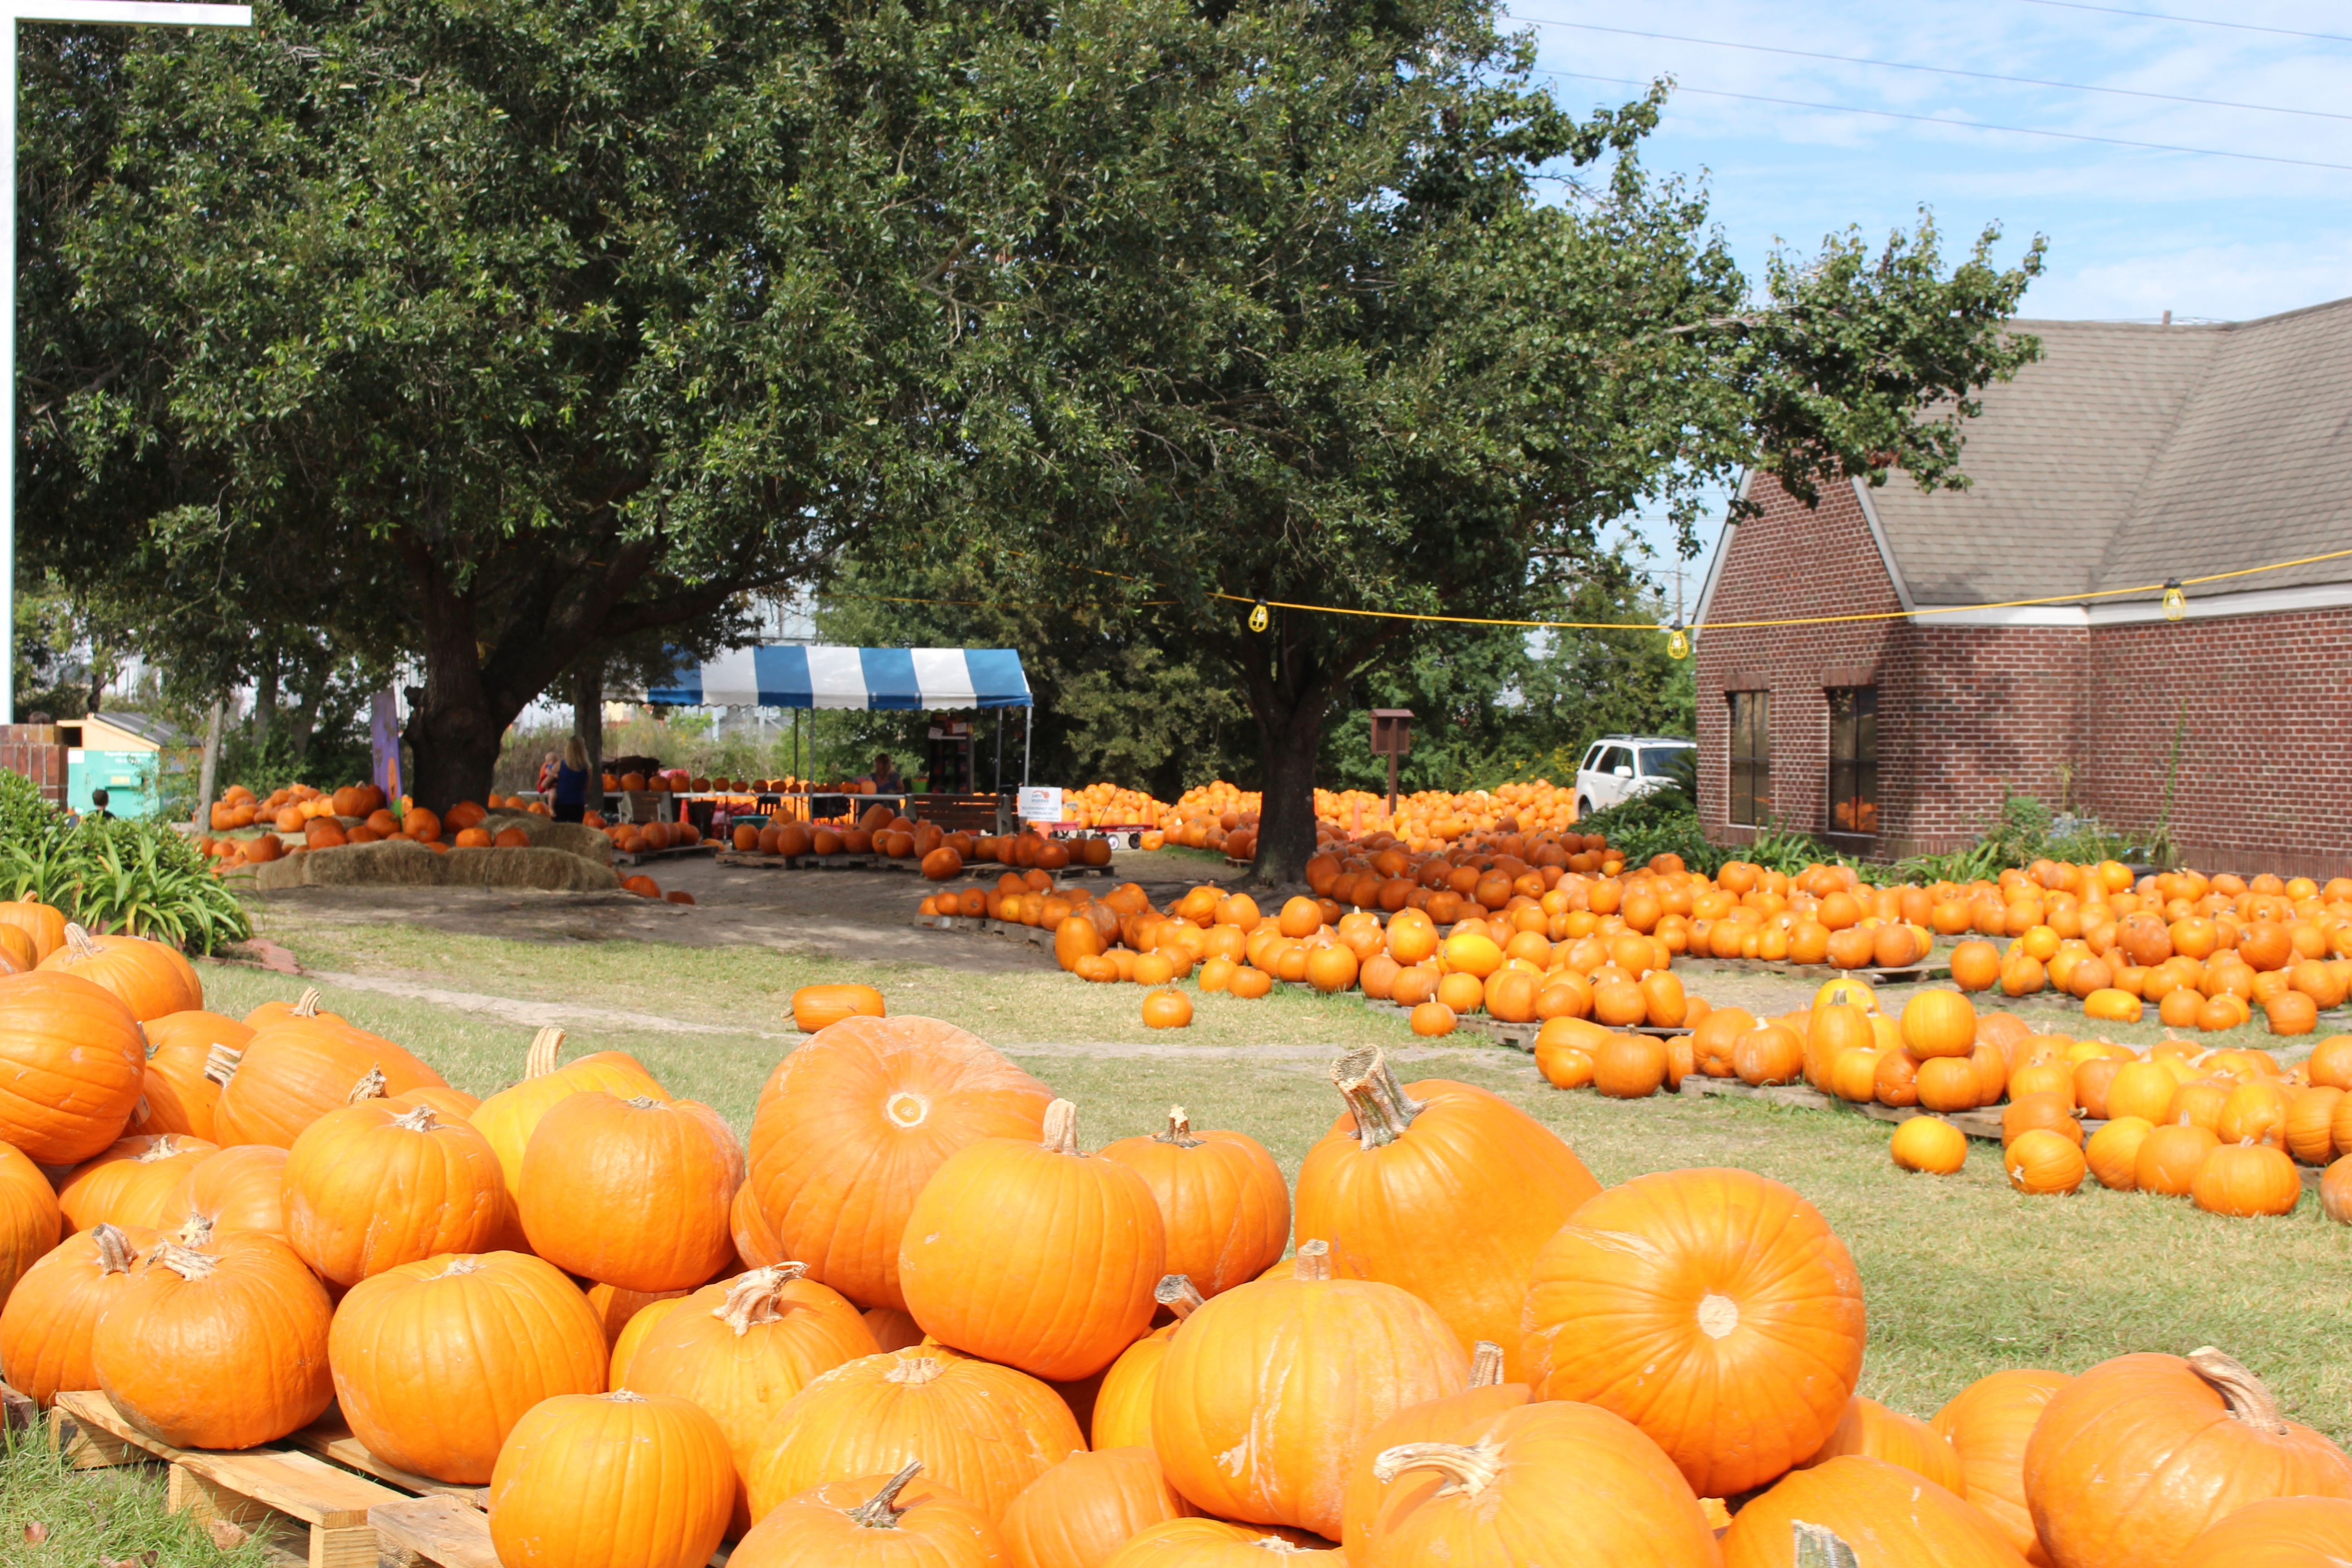
plant, fall, flower, orange, harvest, produce, vegetable, autumn, pumpkin, holiday, squash, pumpkin patch, calabaza, october, pumpkins, flowering plant, land plant